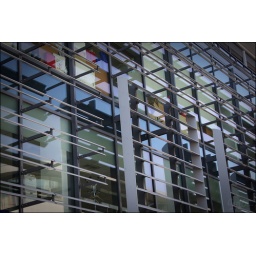
A glass walled building in Brighton.